Architecture of Aylesbury

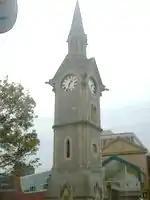
Aylesbury Clocktower (1876)

Market Square is the historic trading centre of the town, and indeed markets are still held here weekly today. The site at the centre of the square was formerly occupied by the market house which served on the ground level as an open covered market. Stall holders would pay extra to have their market stall here, above it would have been a town meeting room, where the stallholders' fees were collected and kept. Often these upper chambers also served as a form of town hall, a similar market house is at the nearby town of Amersham. The Market House was demolished in 1866: by this time markets while still a popular occurrence had been replaced in importance by regular and permanent shops. Ten years later on the site was built the clocktower, constructed of local stone, in the Gothic revival style, designed by the local architect D Brandon, also responsible for the Corn Exchange and many other public buildings in the town. The clocktower complete with spire sits on a slightly raised dais from the rest of the square and has been used as a platform from which important speeches have been made in the past. The horse troughs that had been placed adjacent to the clocktower when it was constructed have since been removed.